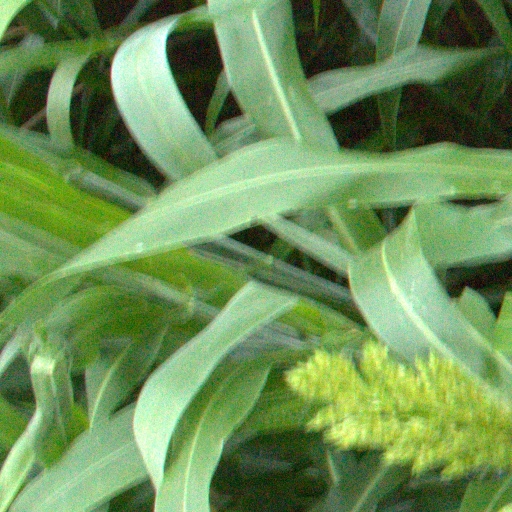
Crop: sorghum